Question: Please indicate a possible affordance area of the scissors that can be used for holding
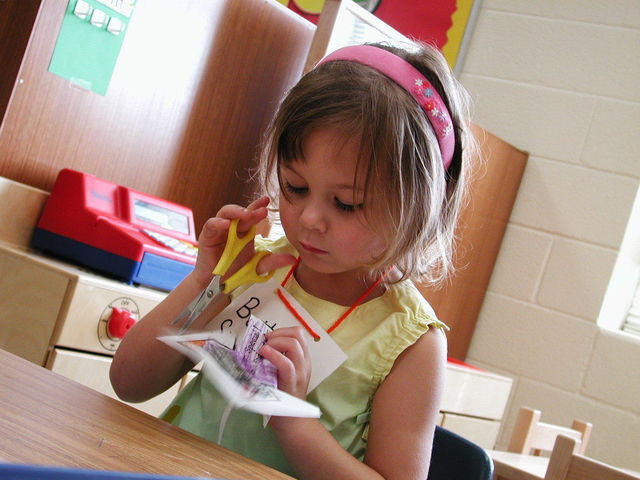
Answer: [205.5, 205.5, 301.5, 288.5]